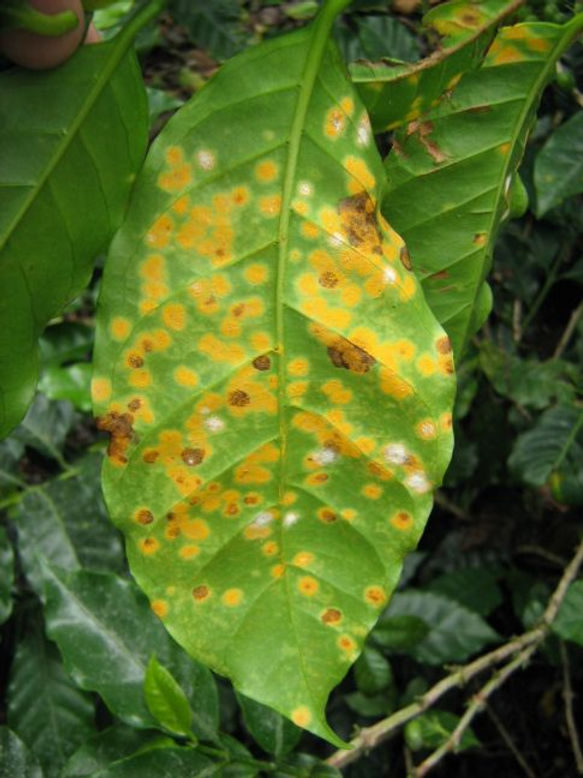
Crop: unknown
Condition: coffee_coffee_rust